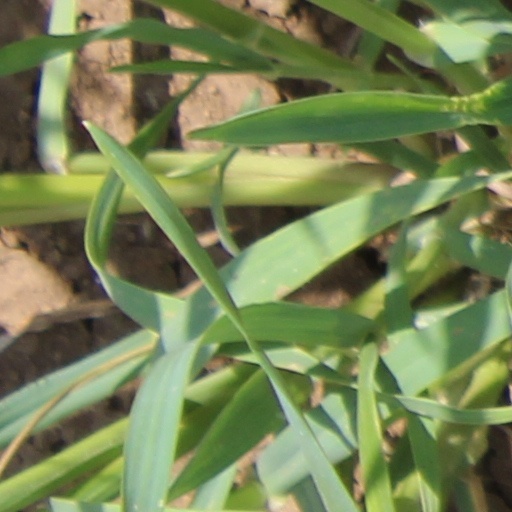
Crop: wheat